Tunnel Railway

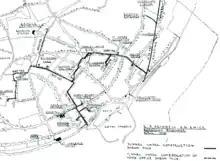
The Ramsgate air-raid shelter tunnel network, April 1939

In the late 1930s, war between Britain and Germany began to seem likely. Ramsgate's location on both the English Channel and North Sea and its proximity to the Thames Estuary, its large port facilities, and its close proximity to RAF Manston made it a likely target for heavy aerial bombing and as a landing site for any German invasion of Britain. With this in mind the town's borough engineer and surveyor, R. D. Brimmell, devised a scheme in 1938 for a network of tunnels beneath the town, to serve as a vast deep-level air-raid shelter for the town's inhabitants.